Hungary in the Eurovision Song Contest 2018

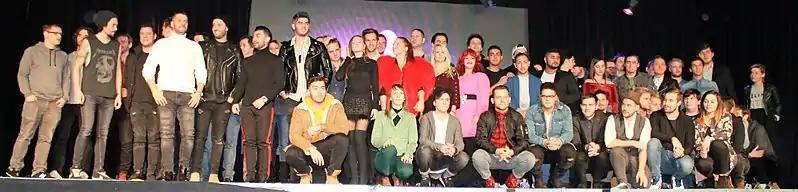

On 10 October 2017, MTVA opened the submission period for artists and composers to submit their entries up until 20 November 2017.